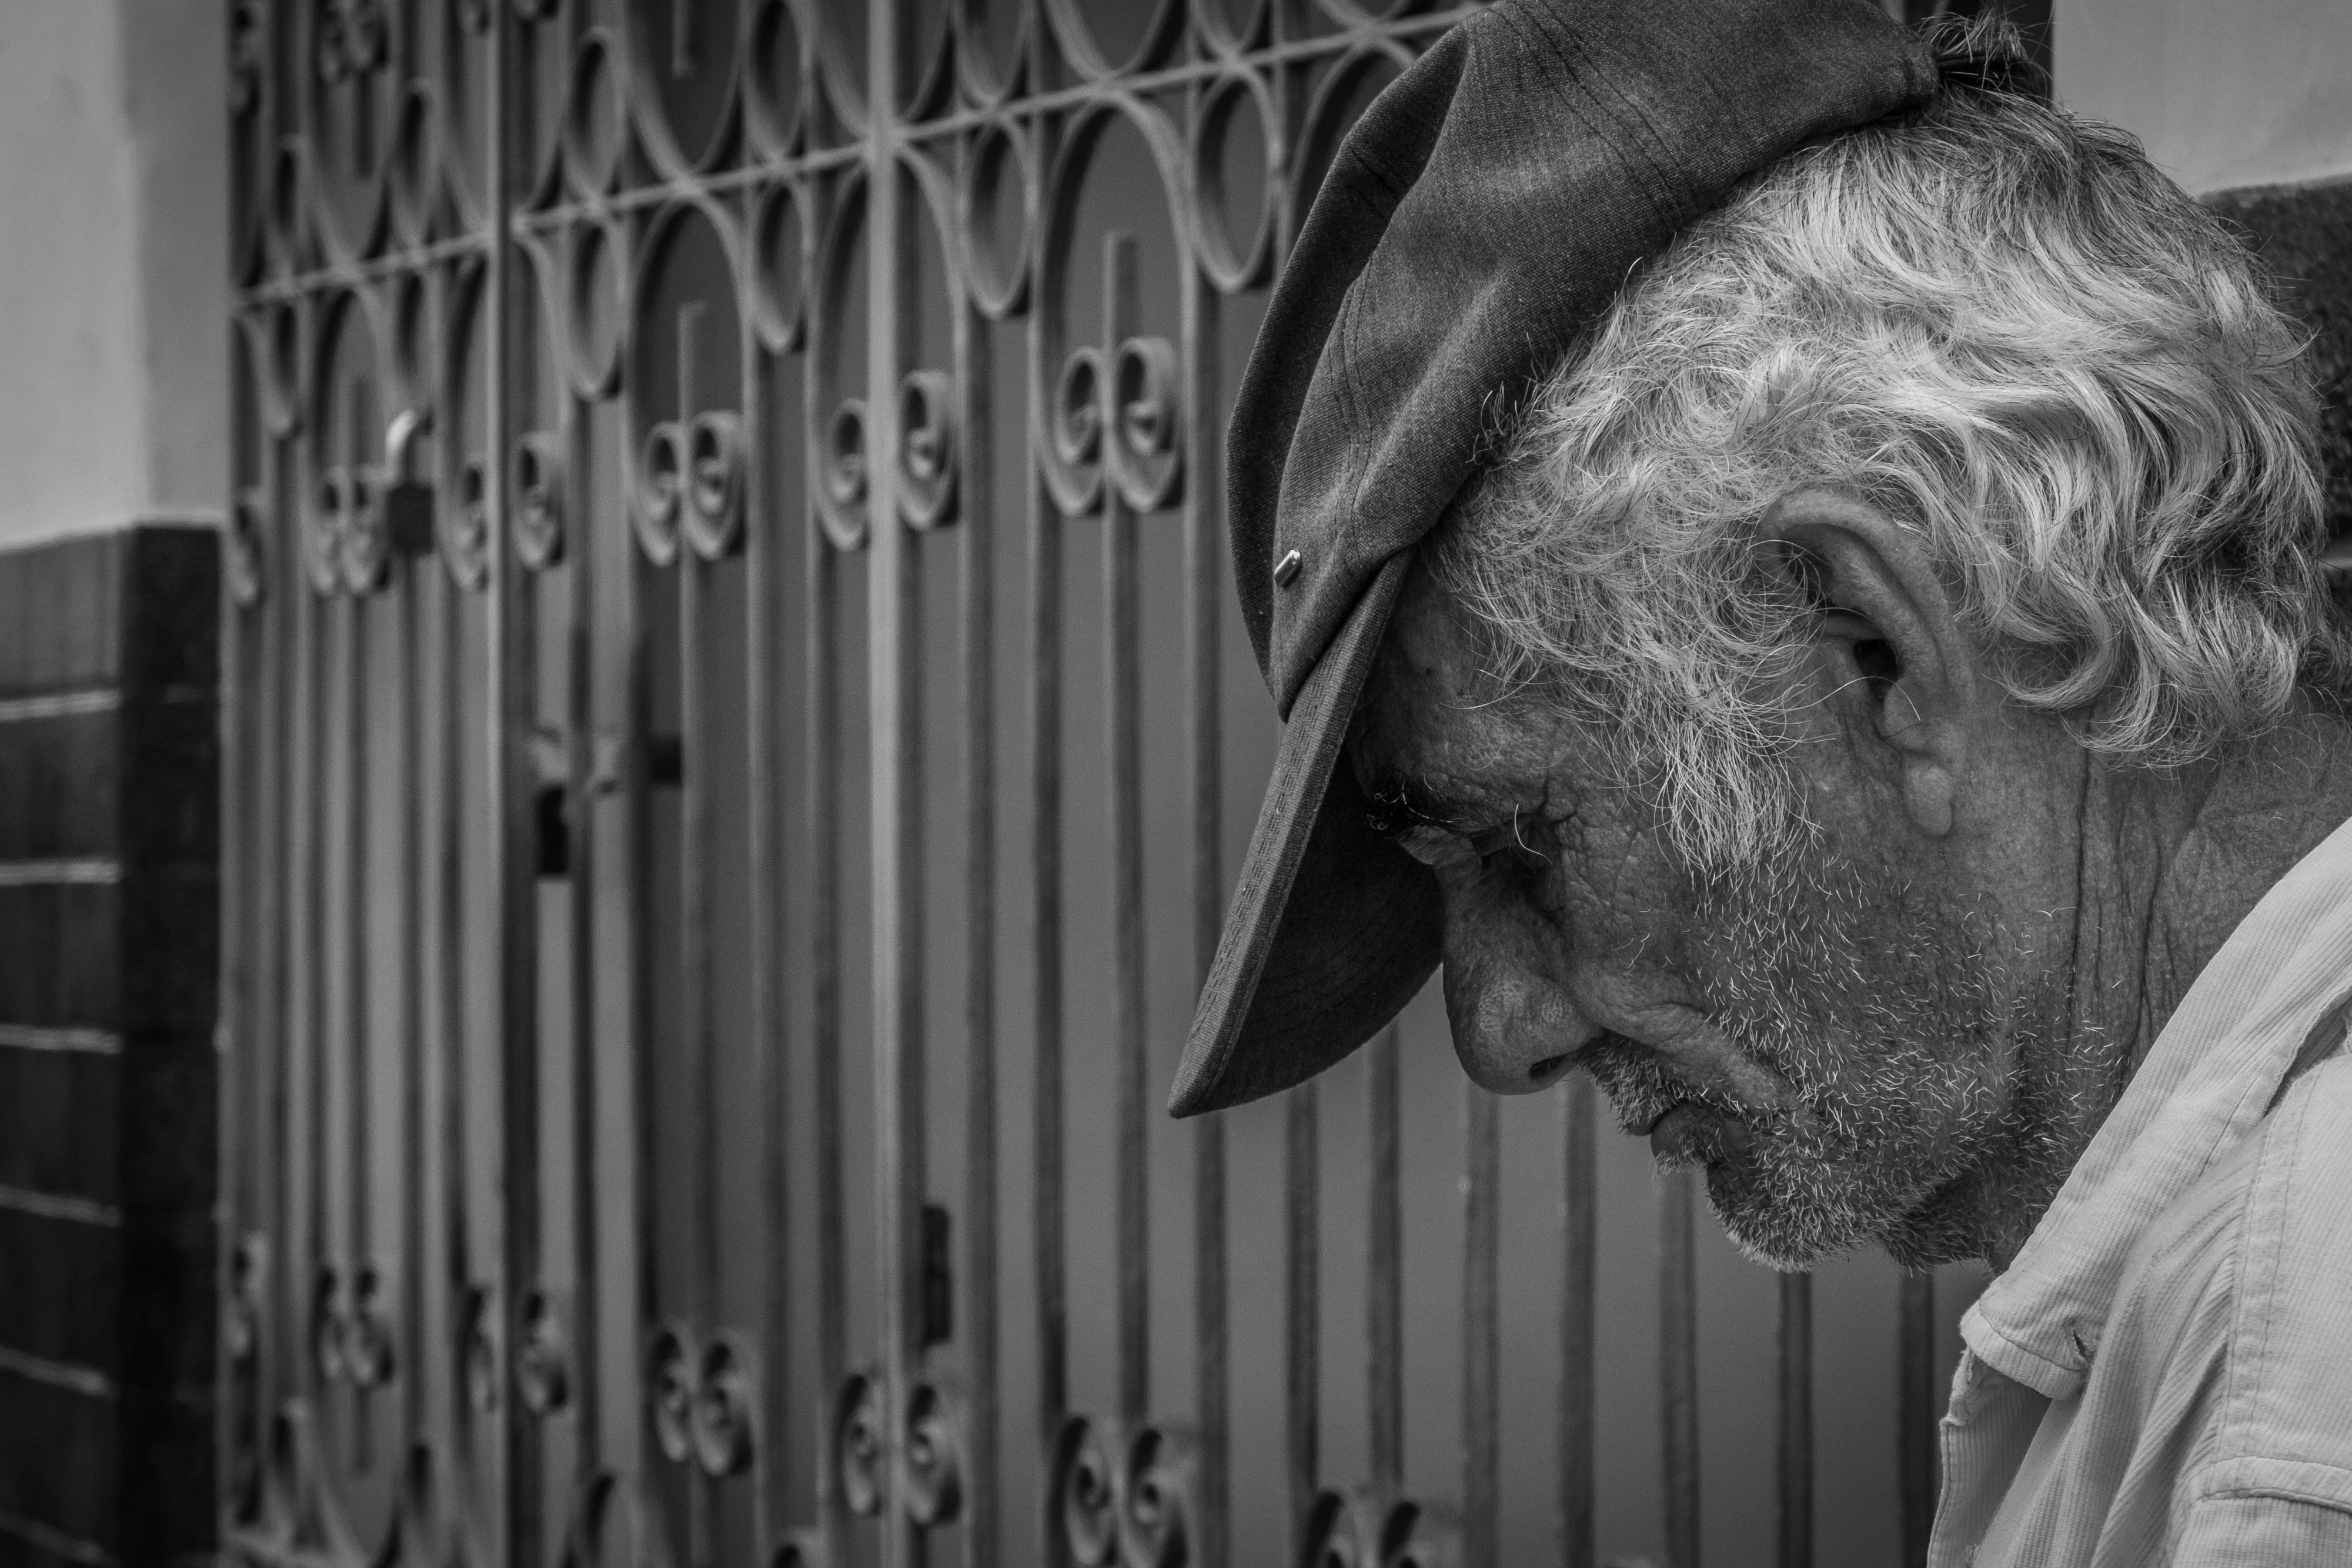
black and white, photography, statue, portrait, black, monochrome, bw, sculpture, art, bahia, brasil, fuji, x20, monochrome photography